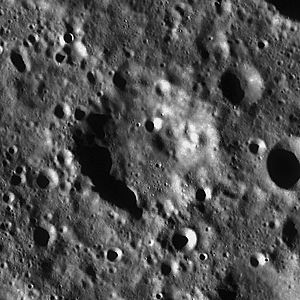
Cooper (månekrater)
Cooper er et nedslagskrater på Månen. Det befinder sig på den nordlige halvkugle på Månens bagside og er opkaldt efter den amerikanske jurist John Cobb Cooper.